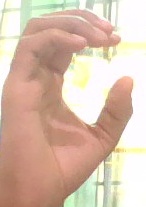
ASL sign: C